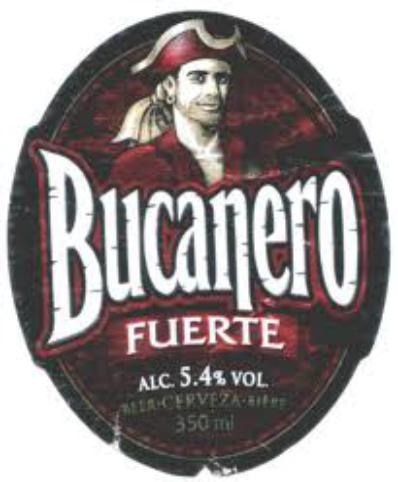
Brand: Bucanero
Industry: Food